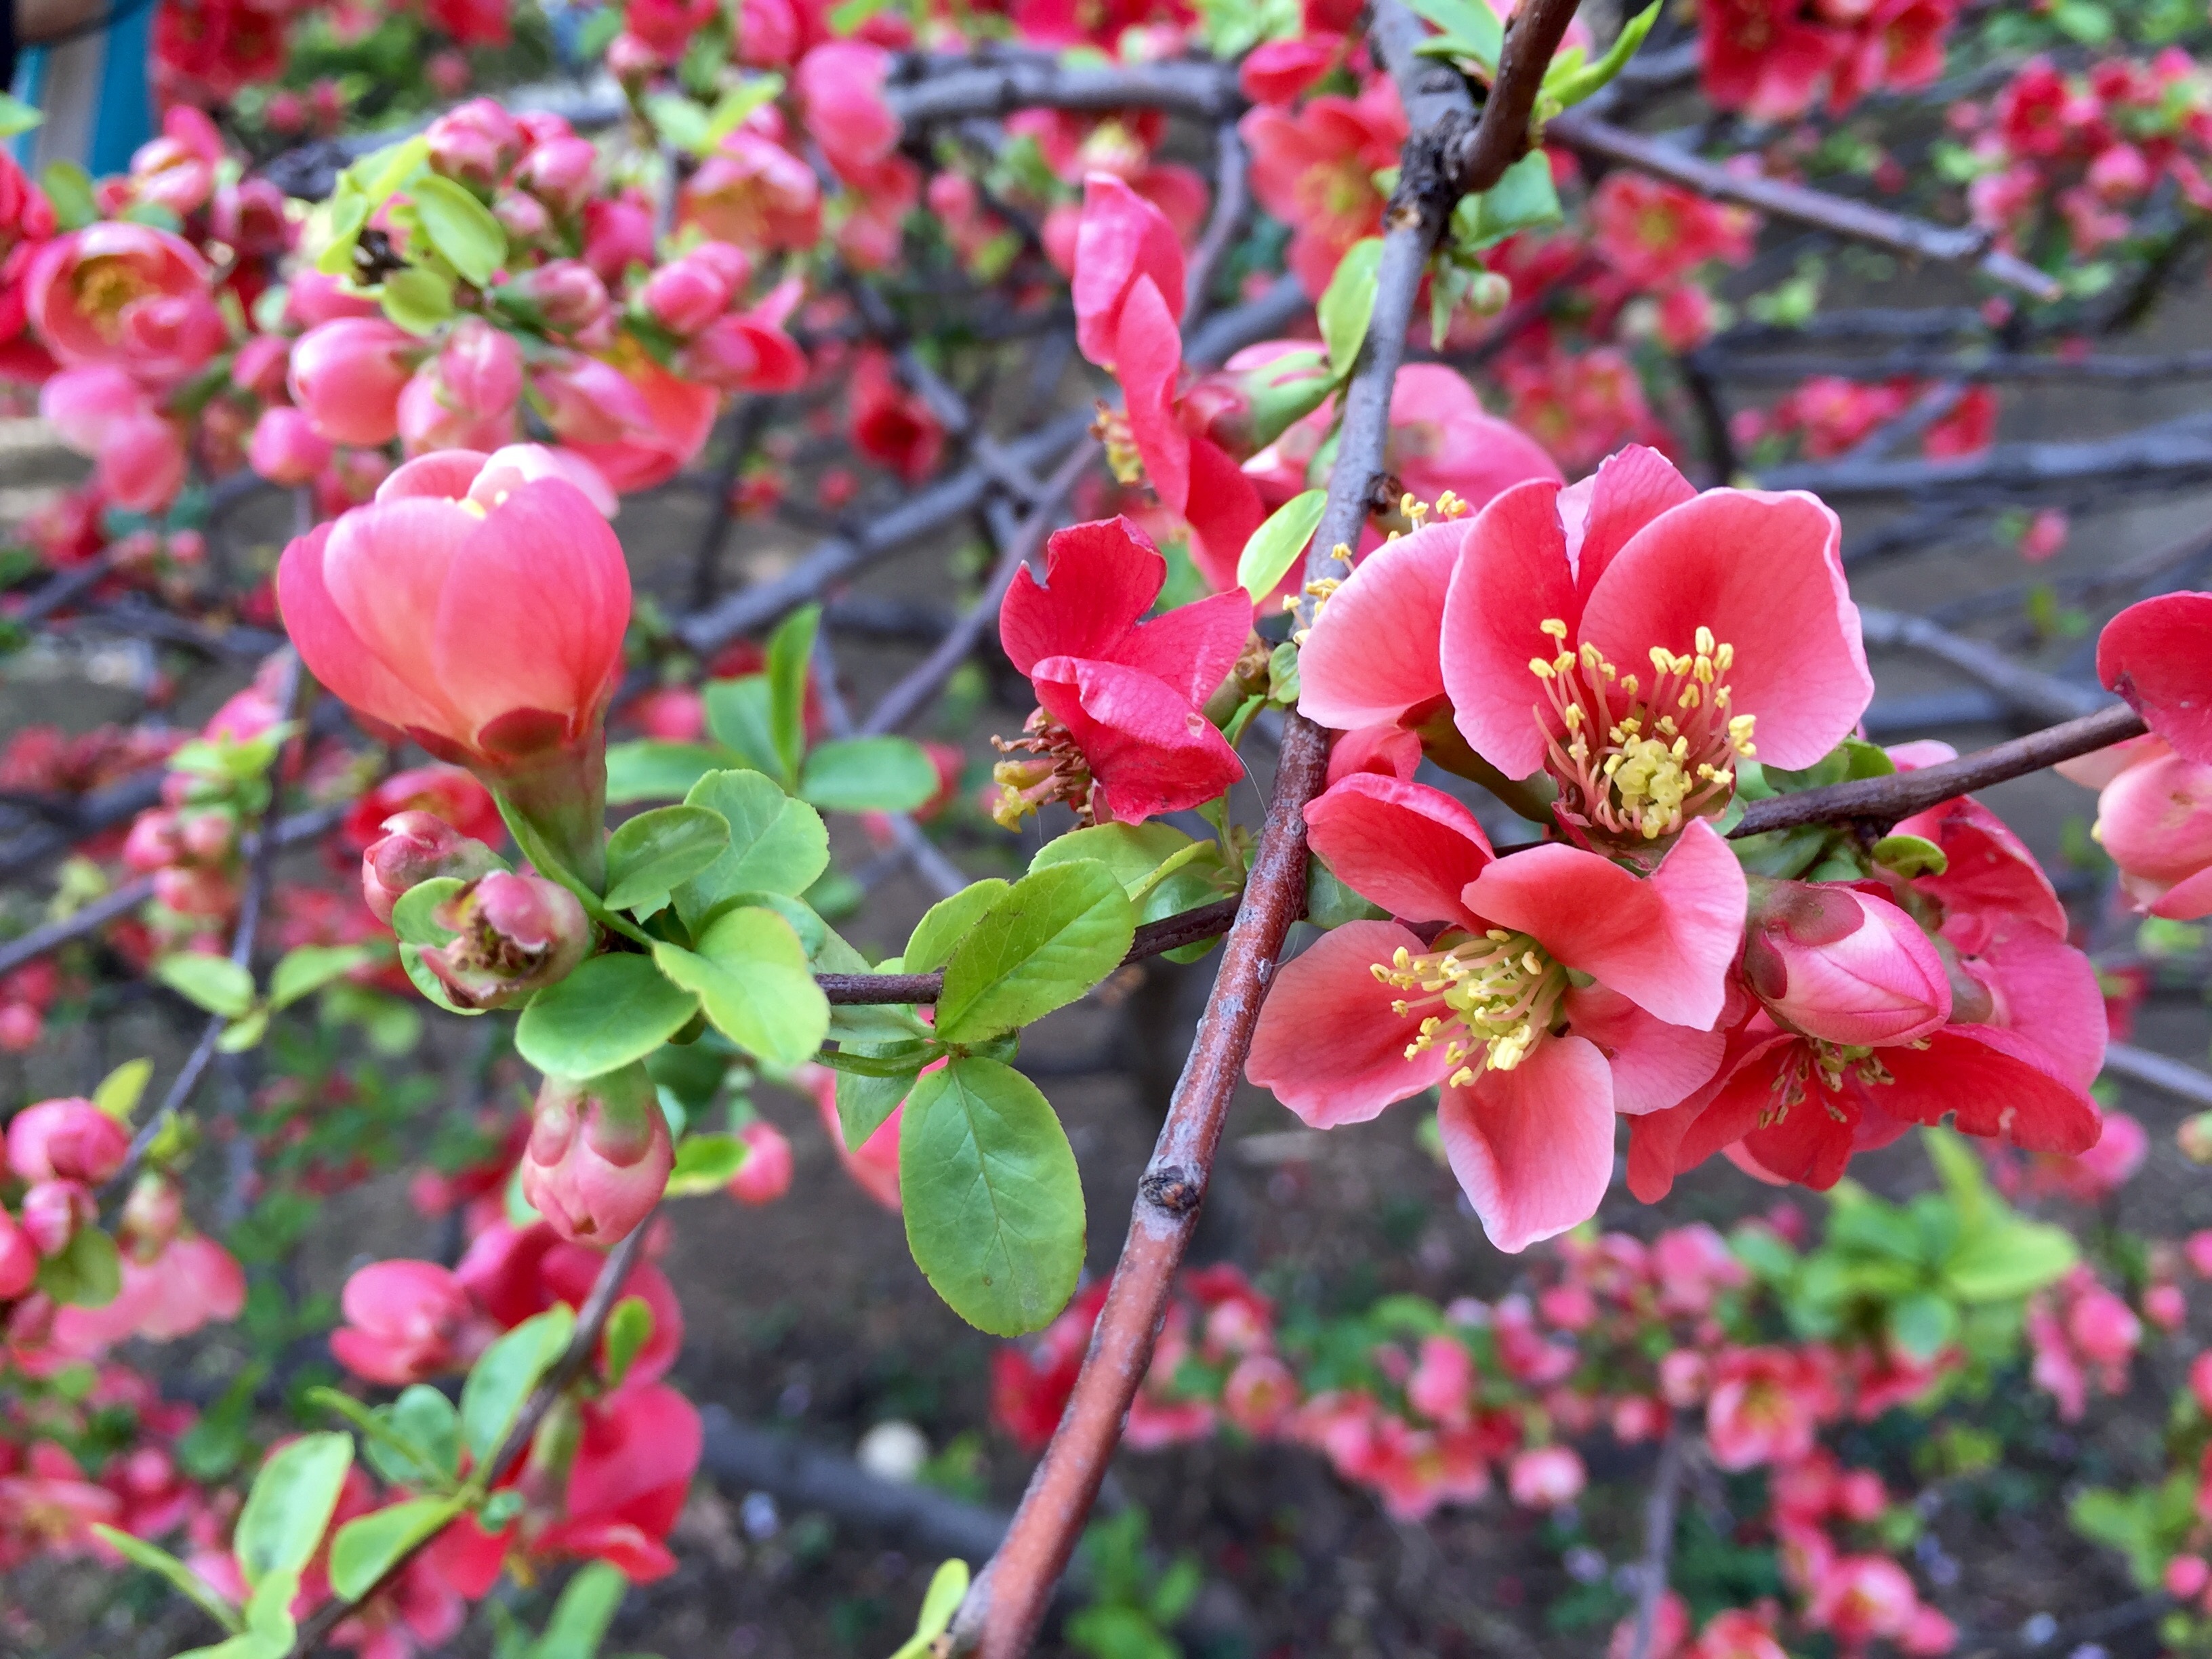
blossom, plant, flower, petal, rose, produce, botany, garden, flora, cherry blossom, shrub, red flowers, flowering plant, garden roses, rose family, land plant, rosa rubiginosa, bright flowers